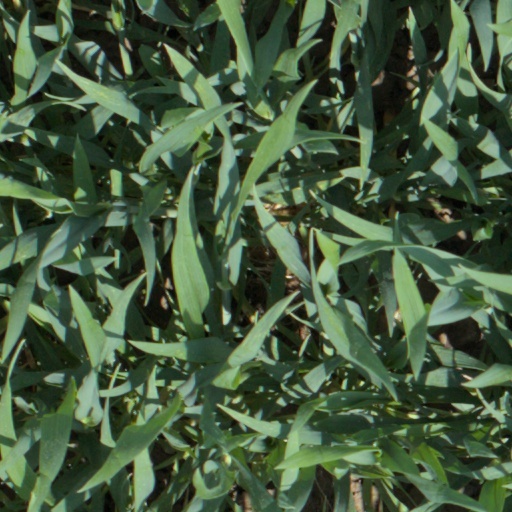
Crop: wheat